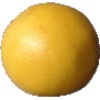
Label: white_grapefruit